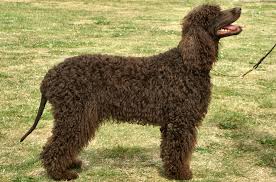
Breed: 219-n000066-Irish_water_spaniel